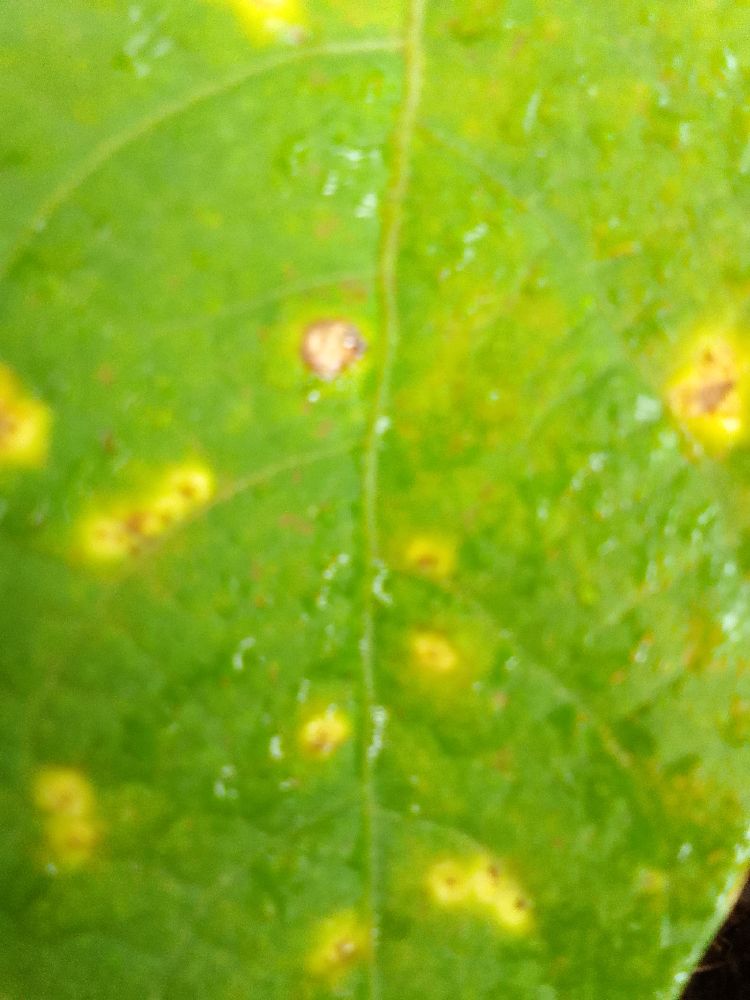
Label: rust